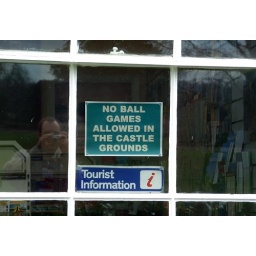
No ball games allowed in the castle grounds